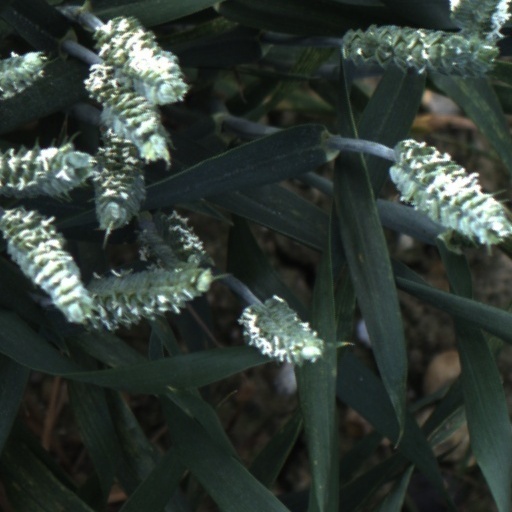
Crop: wheat